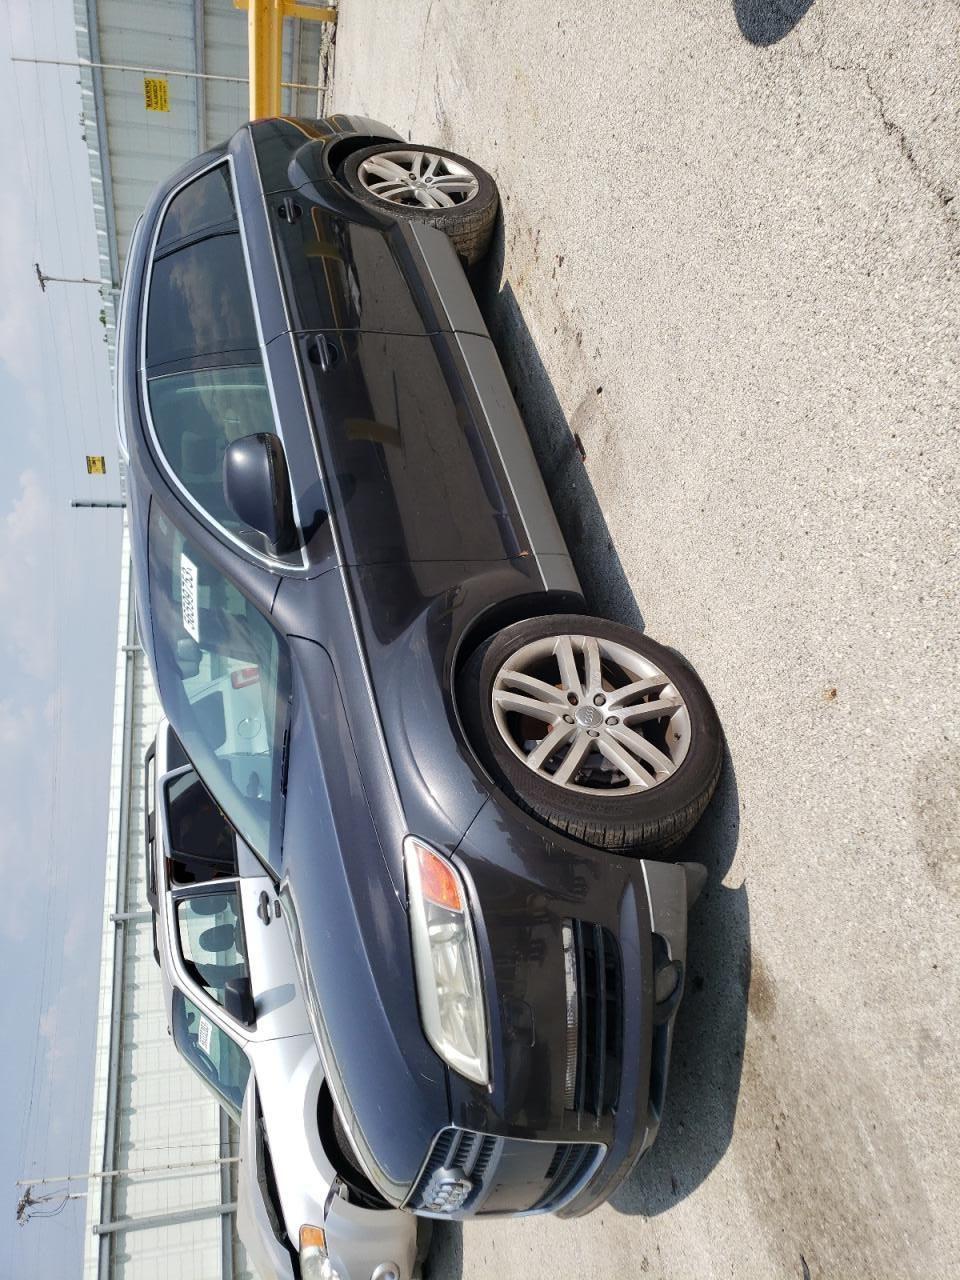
Aucun dommage détecté.
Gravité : aucun